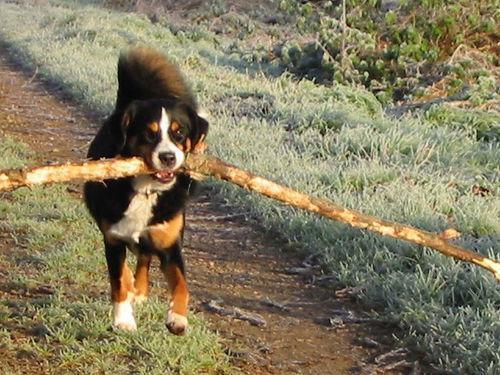
Appenzeller